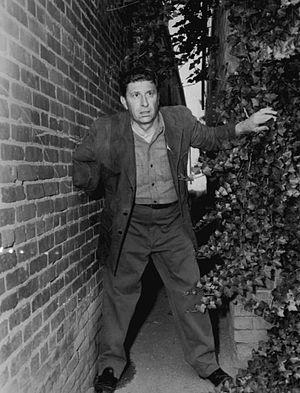
Bill Raisch est un acteur américain né le 5 avril 1905 à North Bergen, New Jersey, mort le 31 juillet 1984 à Santa Monica.